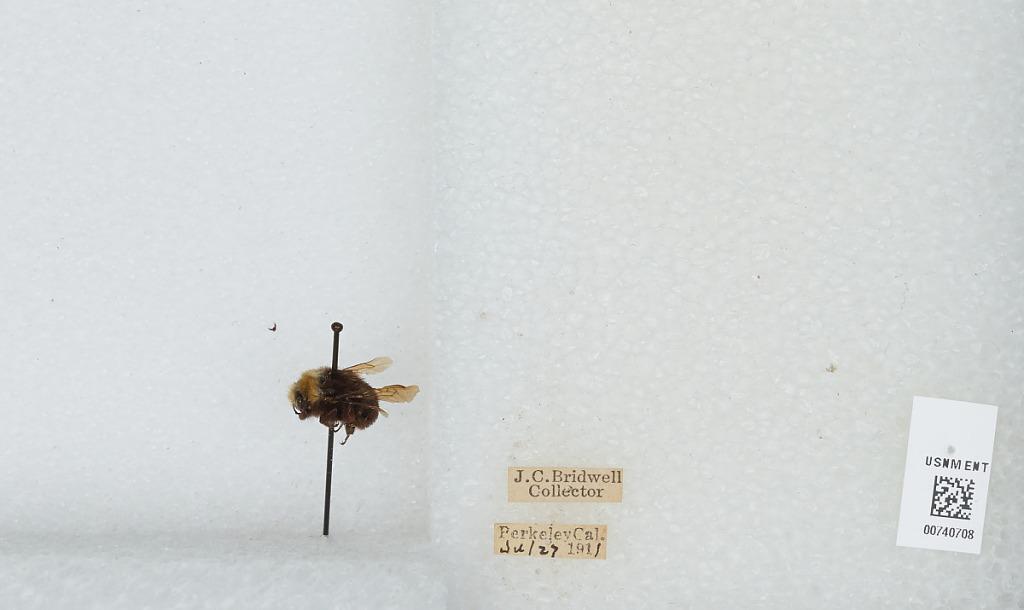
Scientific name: Bombus (Pyrobombus) vosnesenskii Radoszkowski
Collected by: J. Bridwell
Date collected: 1911-7-27
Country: United States
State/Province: California
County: Alameda
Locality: Berkeley
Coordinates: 37.8717, -122.273